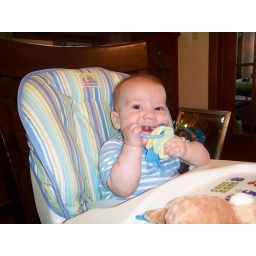
Alex loves sitting in his chair at the table